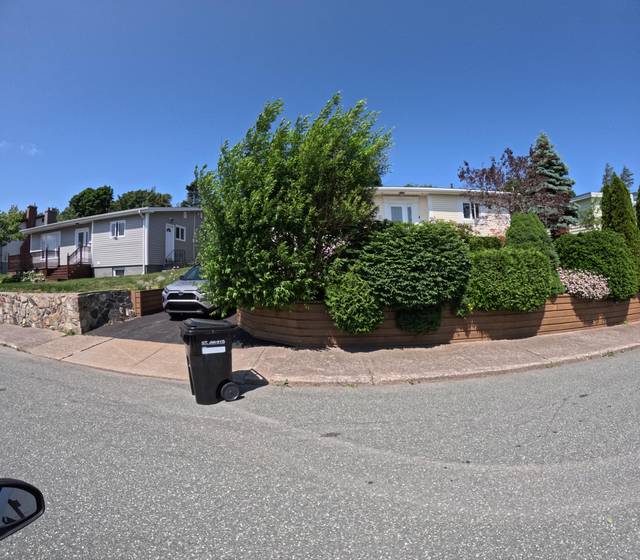
Region: Canada
Coordinates: 47.532, -52.762